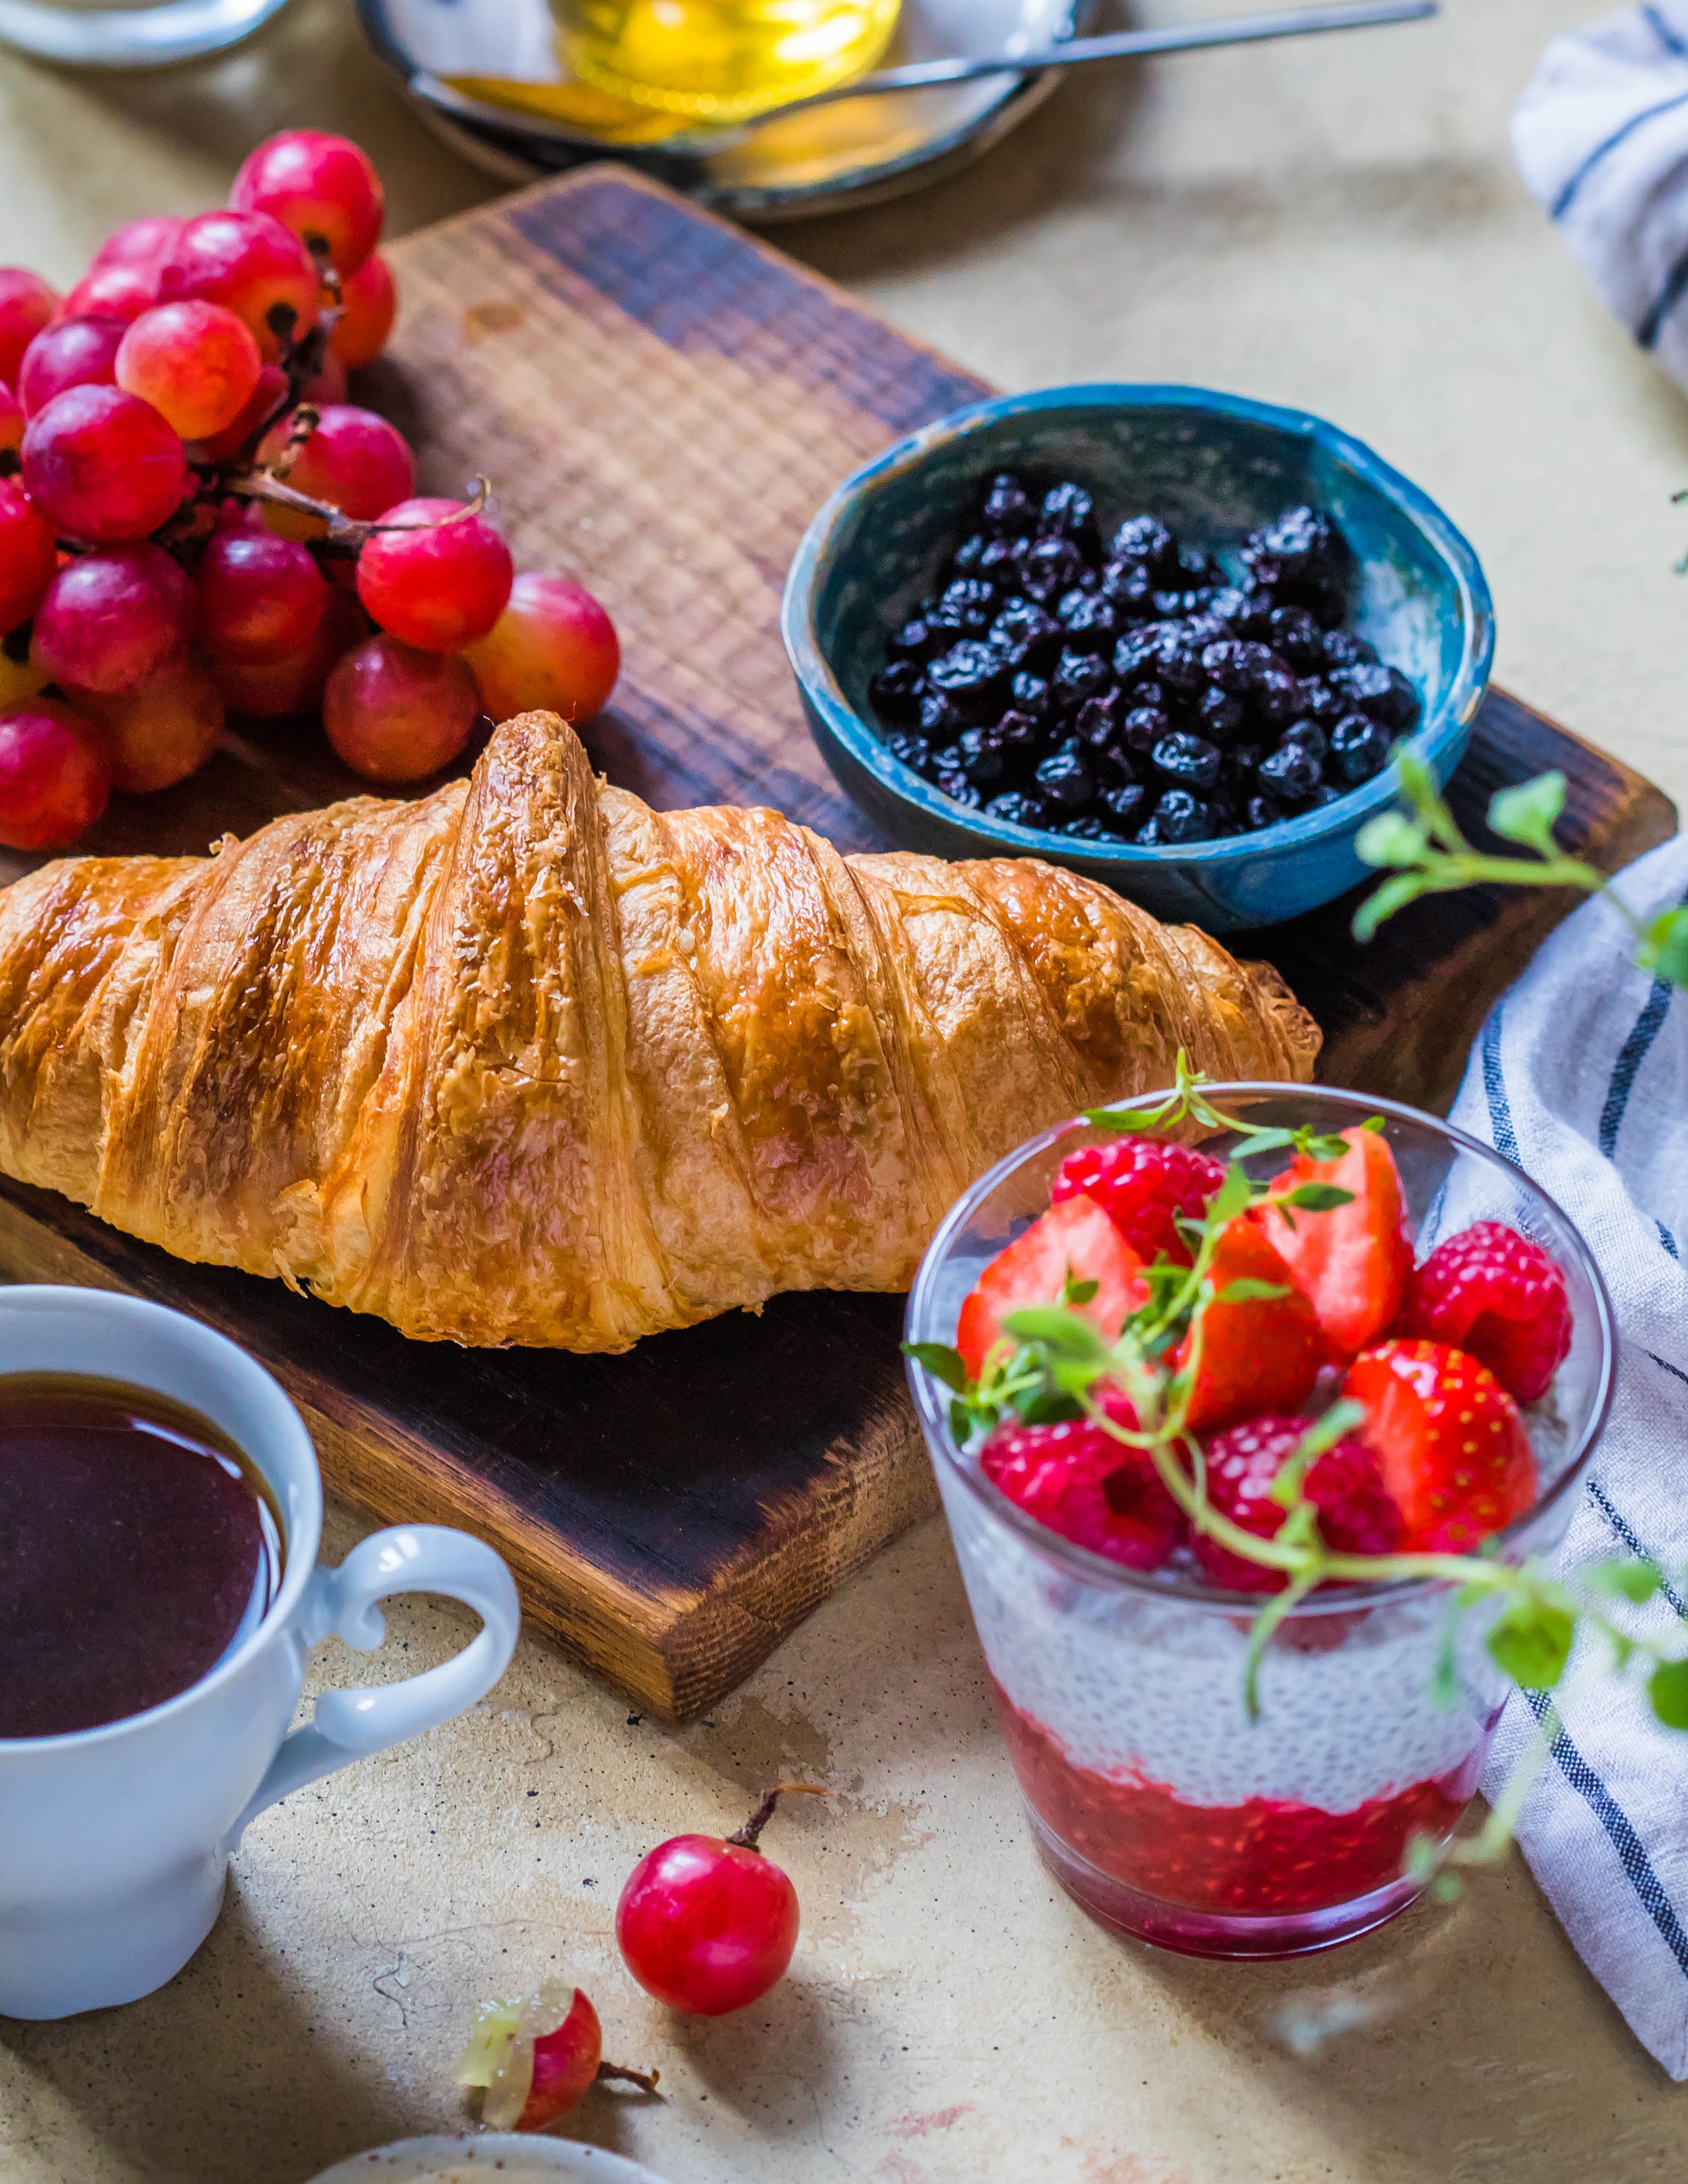
food, brunch, breakfast, meal, dessert, fruit, dish, full breakfast, recipe, finger food